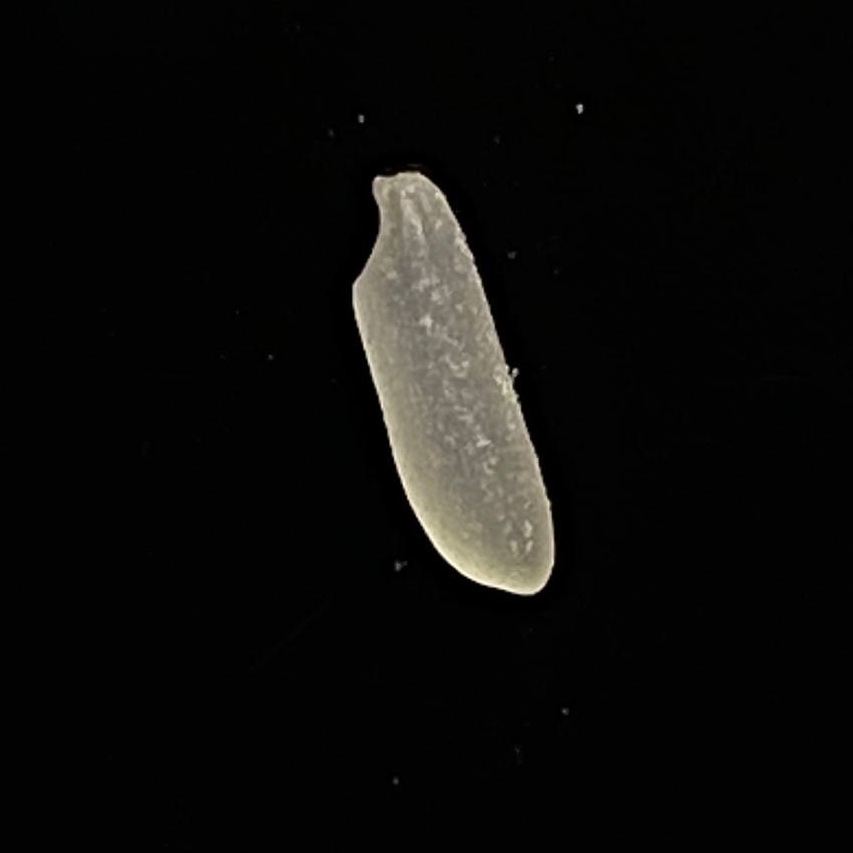
Rice variety: Katarivog